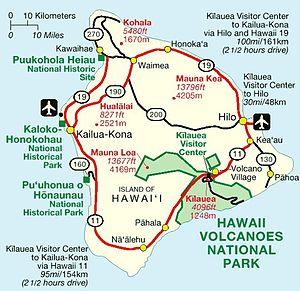
La Hawaii Route 130 est une route des États-Unis située à Hawaï, sur l'île du même nom. Elle parcourt une petite partie de l'extrémité orientale de l'île en reliant la localité de Keaau à celle de Kalapana.
La Hawaii Route 11 est une route d'État des États-Unis située à Hawaï, sur l'île du même nom. Elle relie la côte occidentale à la côte orientale en passant dans le Sud de l'île, à proximité immédiate du sommet du Kīlauea, ce qui en fait la moitié méridionale de la Hawaii Belt Road. Cette voie de communication constitue la seule infrastructure routière permettant un accès motorisé à la partie du parc national des volcans d'Hawaï couvrant le Kīlauea.